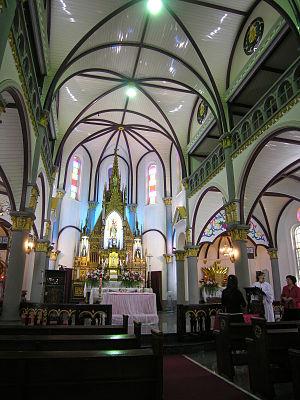
La cathédrale du Saint-Rosaire est une cathédrale catholique située à Kaohsiung dans le district de Lingya, juste à l'est de la rivière Amour. C'est l'église la plus ancienne de l'île de Taïwan et le siège du diocèse de Kaohsiung.